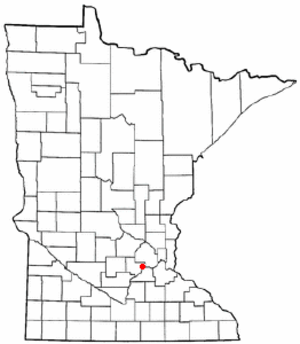
Chaska
Chaskas beliggenhed i Minnesota
Chaska er en amerikansk by og administrativt centrum i det amerikanske county Carver County, i staten Minnesota. I 2005 havde byen et indbyggertal på 22.467.